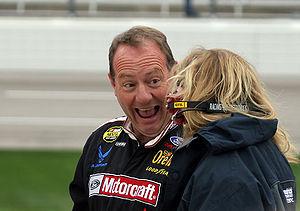
Ken Schrader est un pilote automobile professionnel américain.